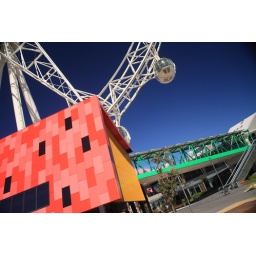
Southern Star and base against a blue sky